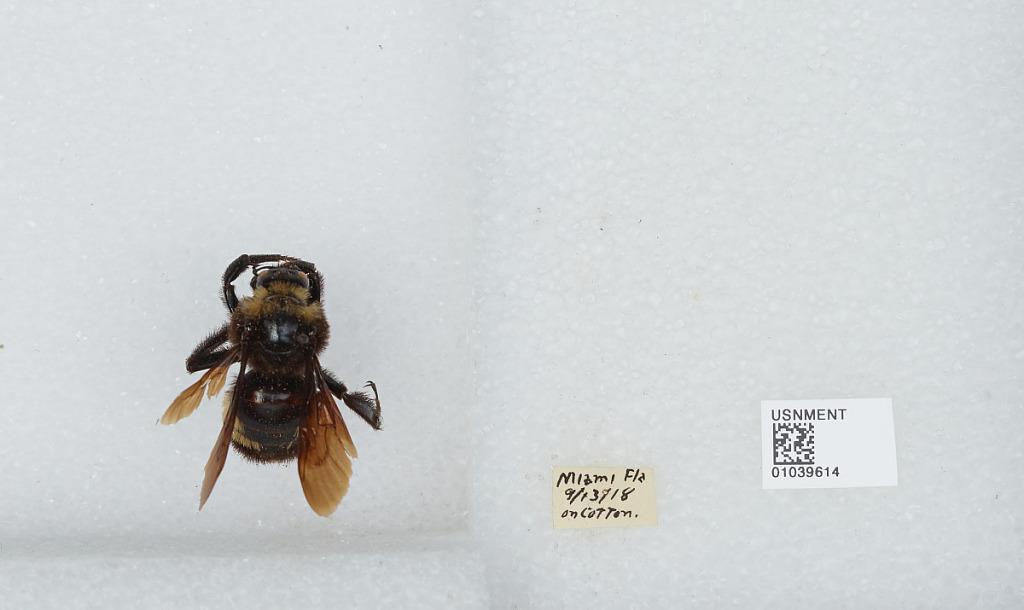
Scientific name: Bombus (Fervidobombus) pensylvanicus pensylvanicus (De Geer)
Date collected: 1918-9-13
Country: United States
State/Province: Florida
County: Miami-Dade
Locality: Miami
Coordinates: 25.7753, -80.2089